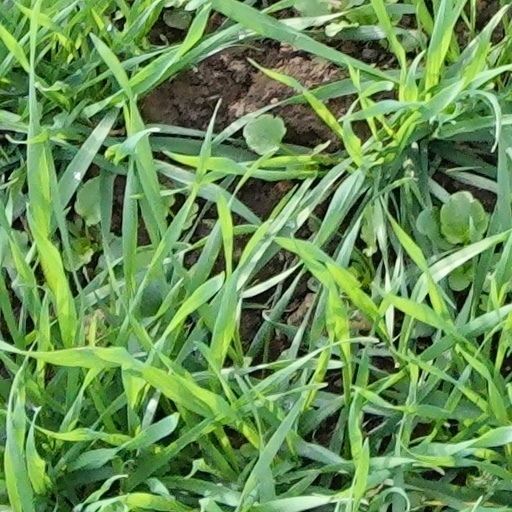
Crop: wheat